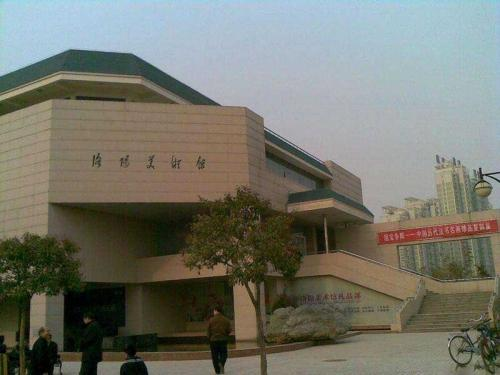
地标名称：洛阳美术馆
所在城市：洛阳市·西工区